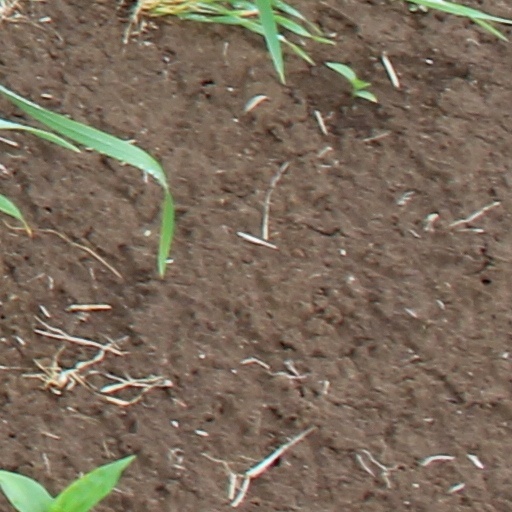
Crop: wheat